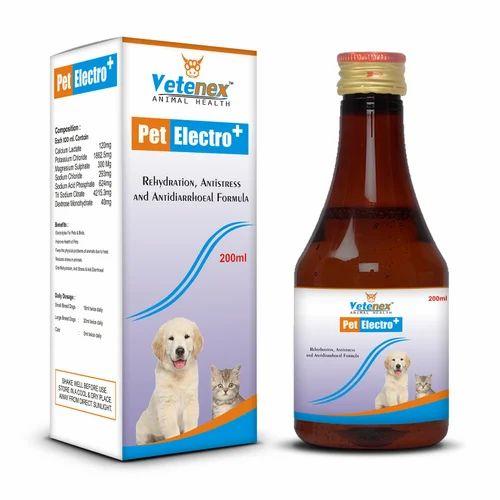
Chupa ndogo yenye rangi ya kahawia na mfuniko wa rangi ya dhahabu na chungwa ambayo ndani yake ina dawa ya maji yenye ujazo mwa milimita mia mbili kwa ajili ya wanyama wanao fugwa kama paka na mbwa ili kuwasaidia kuwapunguzia msongo wa mawazo, kupunguza kuhara na pia kukaukiwa na maji, na kwa pembeni yake kuna boksi lake.